Fairuz Fauzy

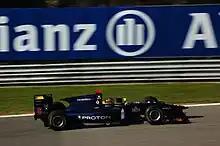
Fairuz driving for Super Nova at the Monza round of the 2011 GP2 Series season.

After stating his desire to return to full-time racing for 2011, Fairuz re-signed for Super Nova Racing to drive in the 2011 GP2 Series and 2011 GP2 Asia Series, alongside Luca Filippi and Johnny Cecotto Jr. respectively. After finishing fourteenth in the Asia series, he scored his first main series points in the first round of the championship. He finished 18th in the main series championship.